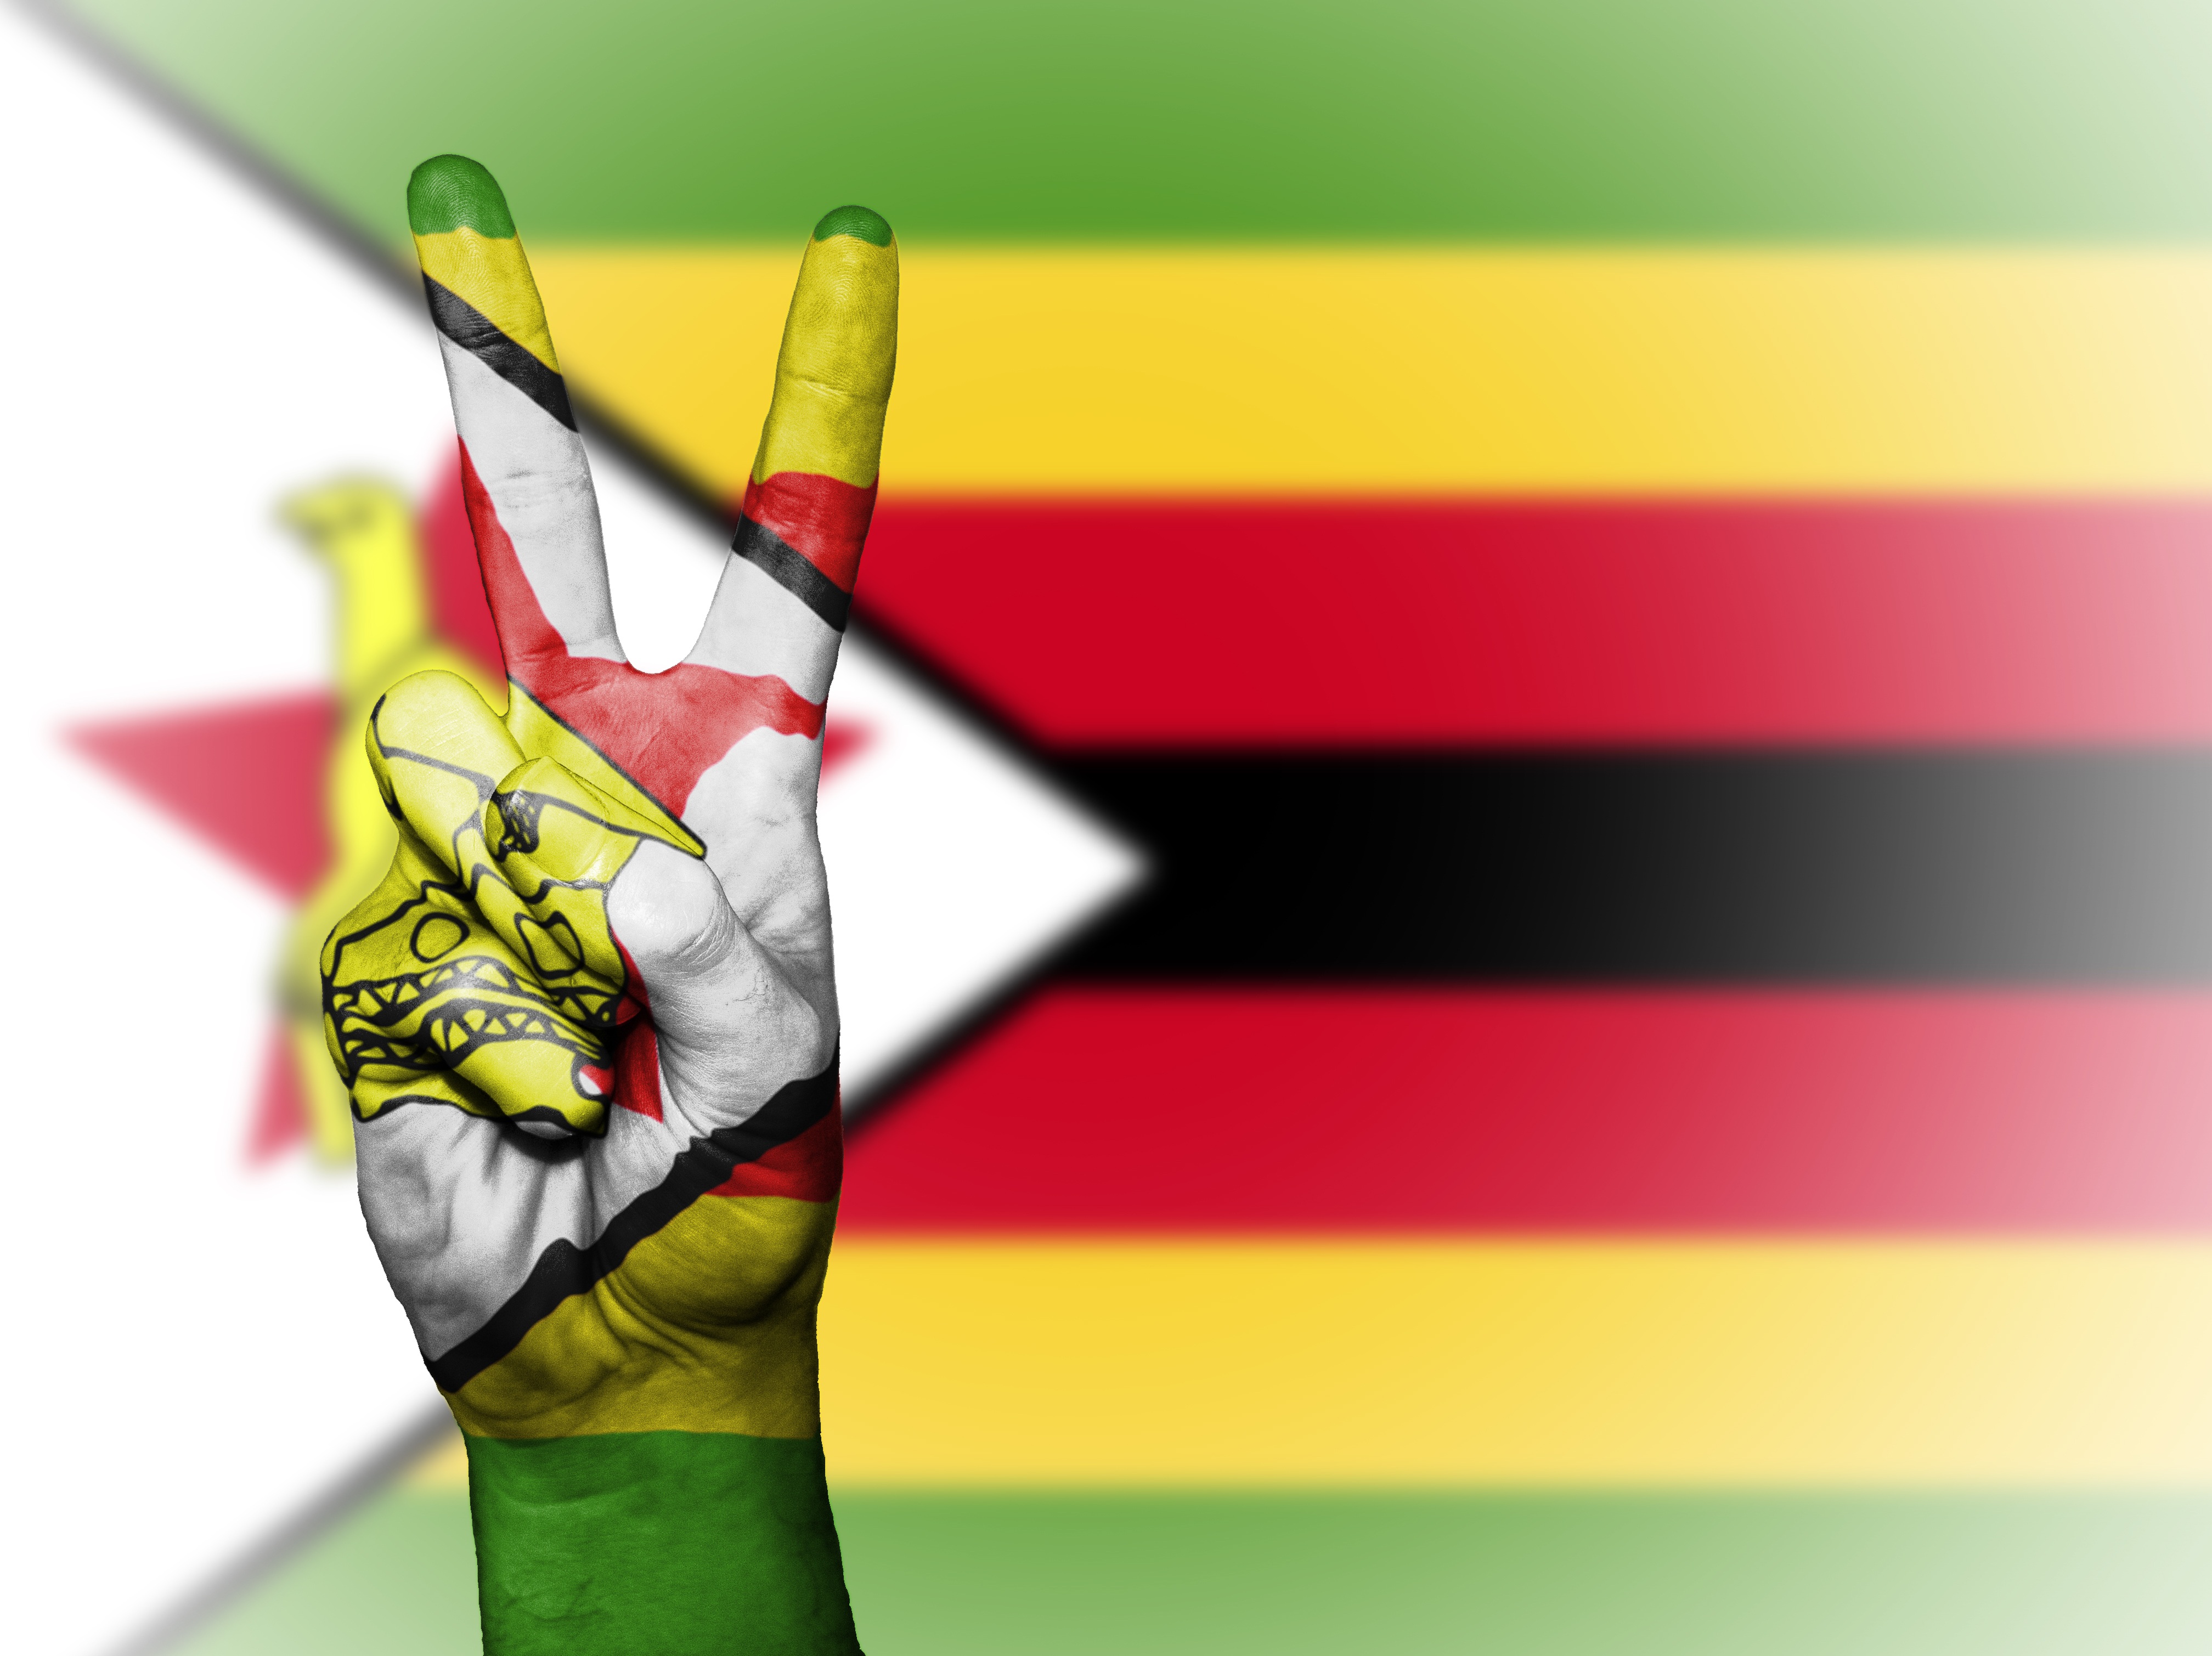
hand, glass, country, travel, green, symbol, color, banner, flag, peace, yellow, tourism, close up, national, colors, background, state, icon, nation, zimbabwe, ensign, computer wallpaper